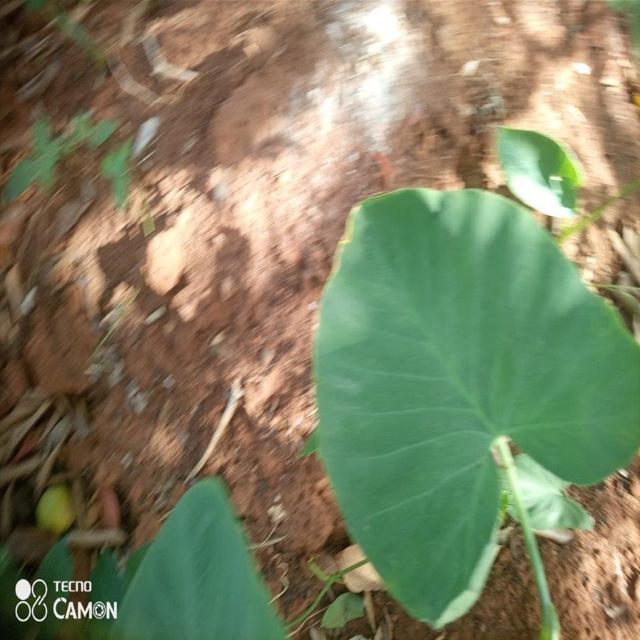
Label: Healthy